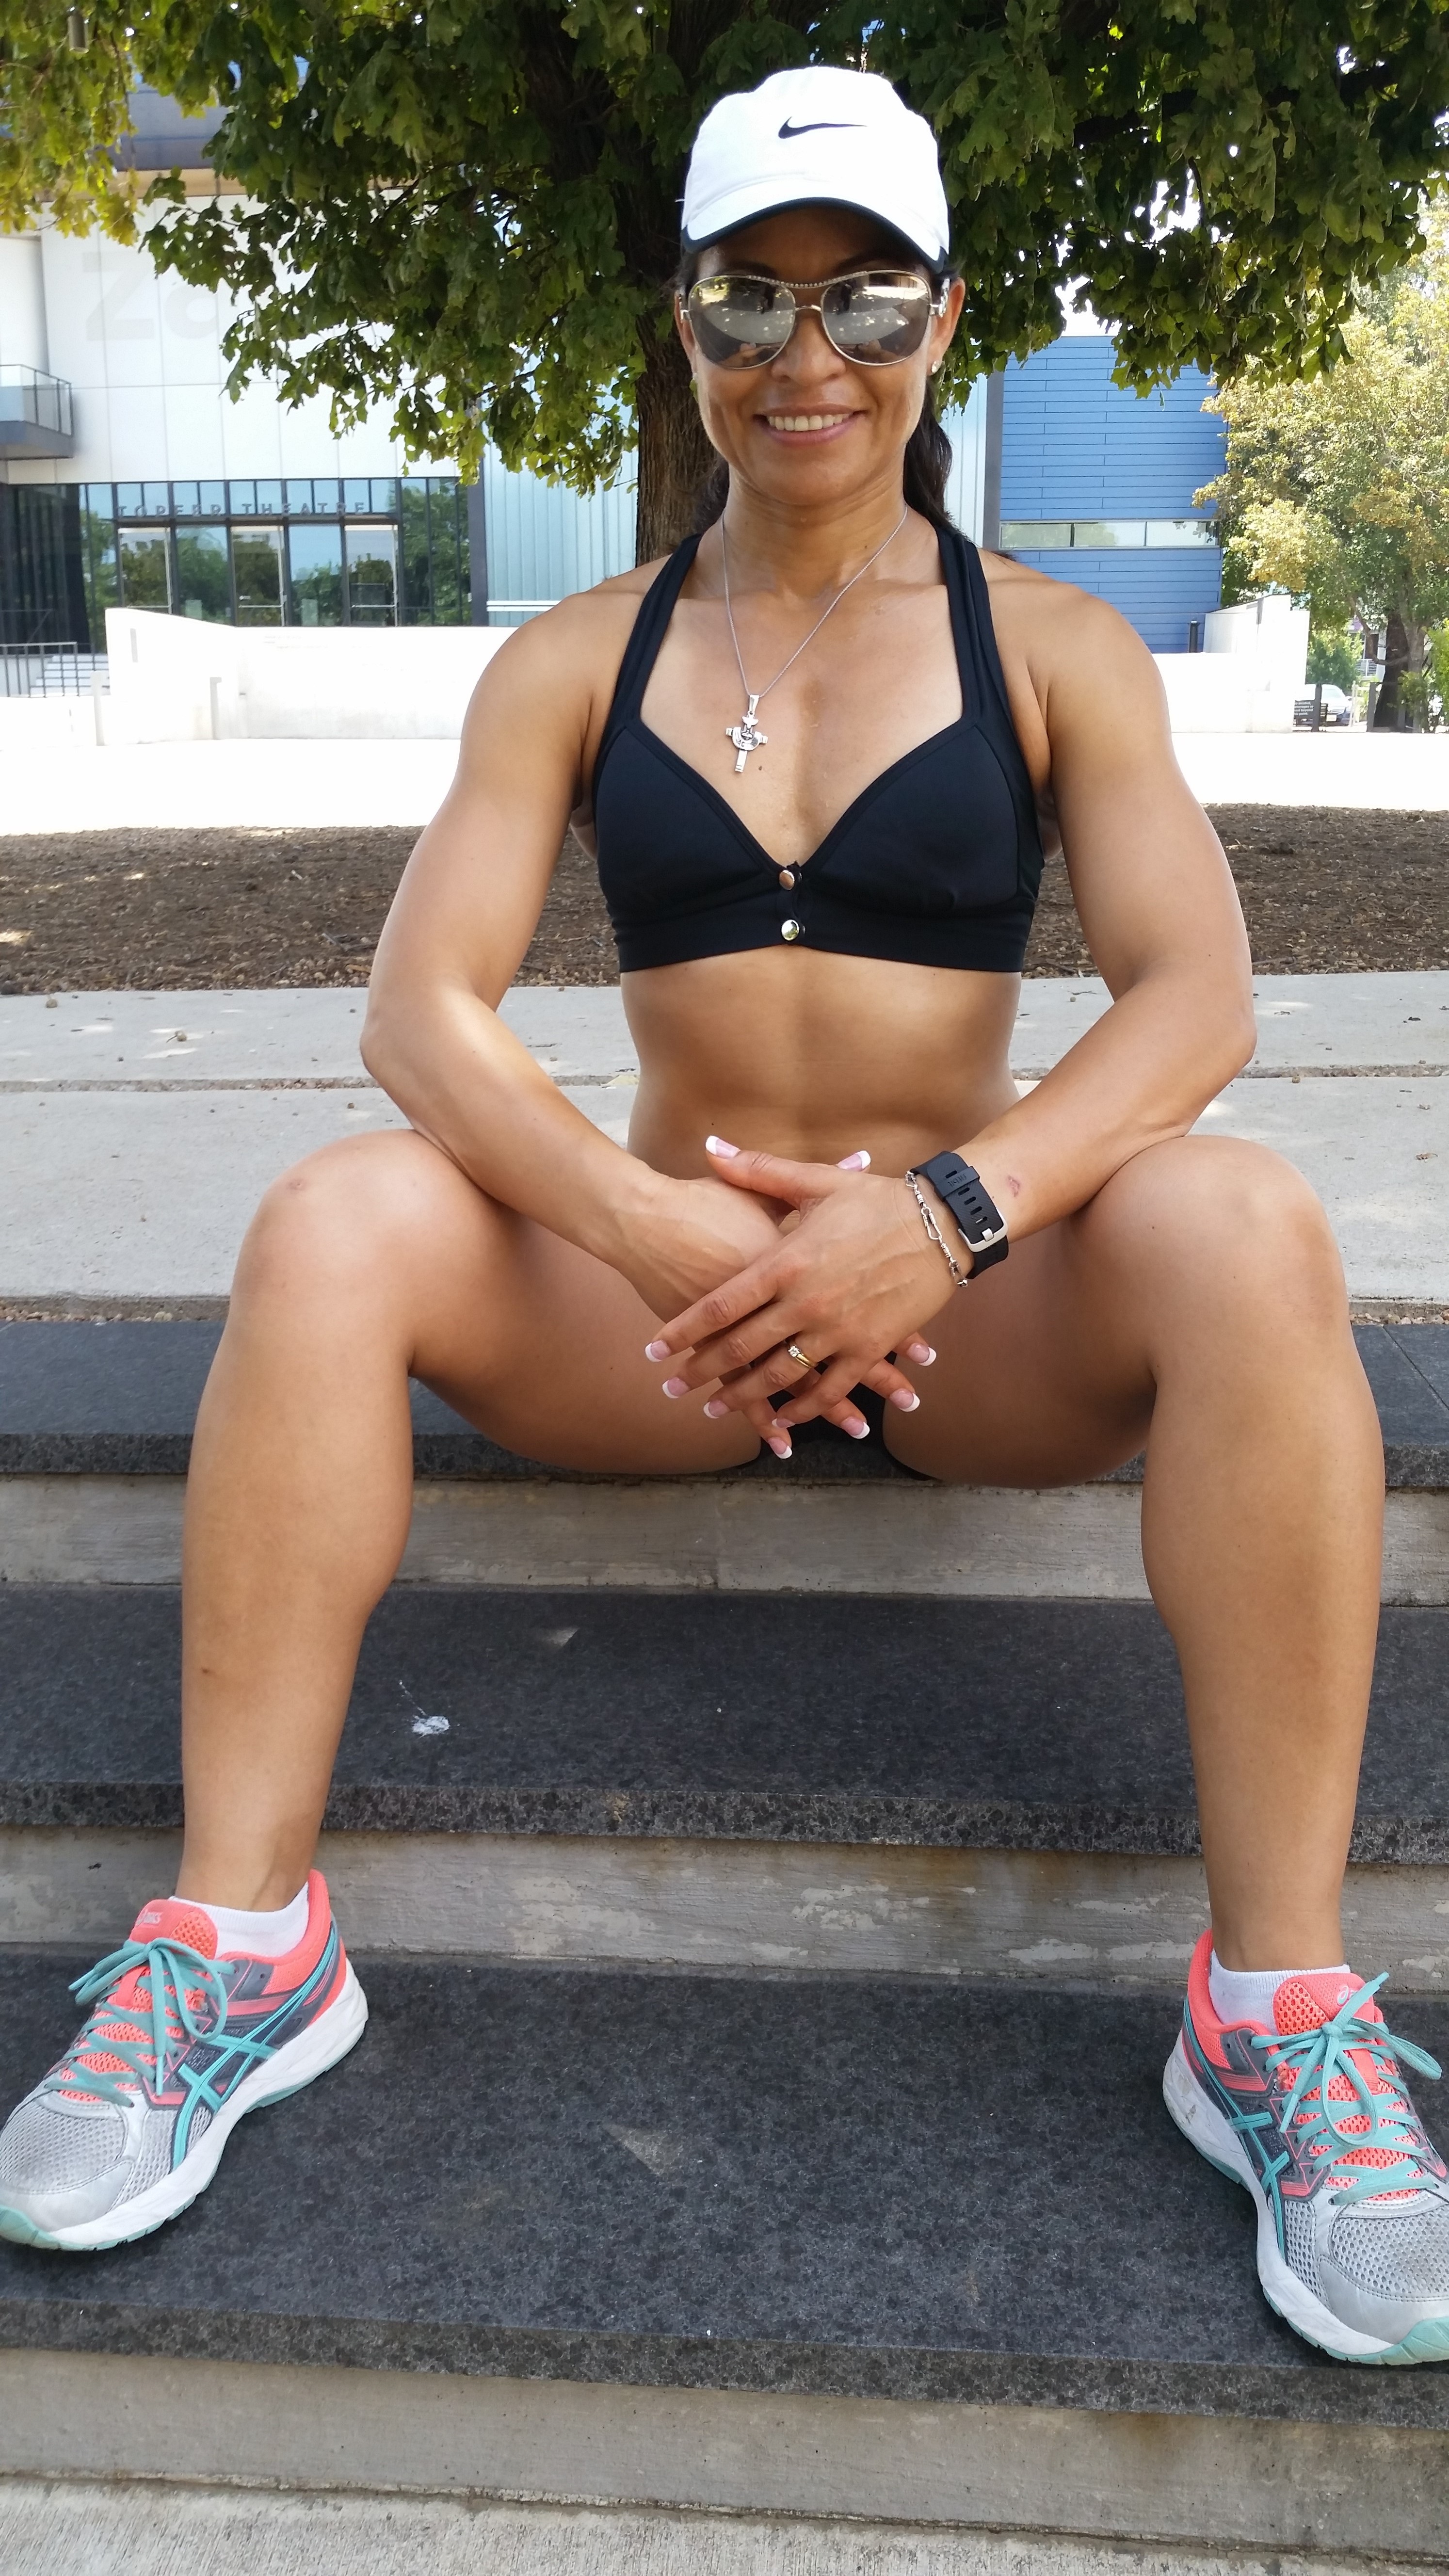
person, girl, woman, female, leg, training, clothing, weight, lifestyle, fitness, bodybuilder, muscular, workout, muscle, power, sexy, body, bodybuilding, strong, active, butt, abs, weightlifting, barechestedness, human action, endurance sports, physical fitness